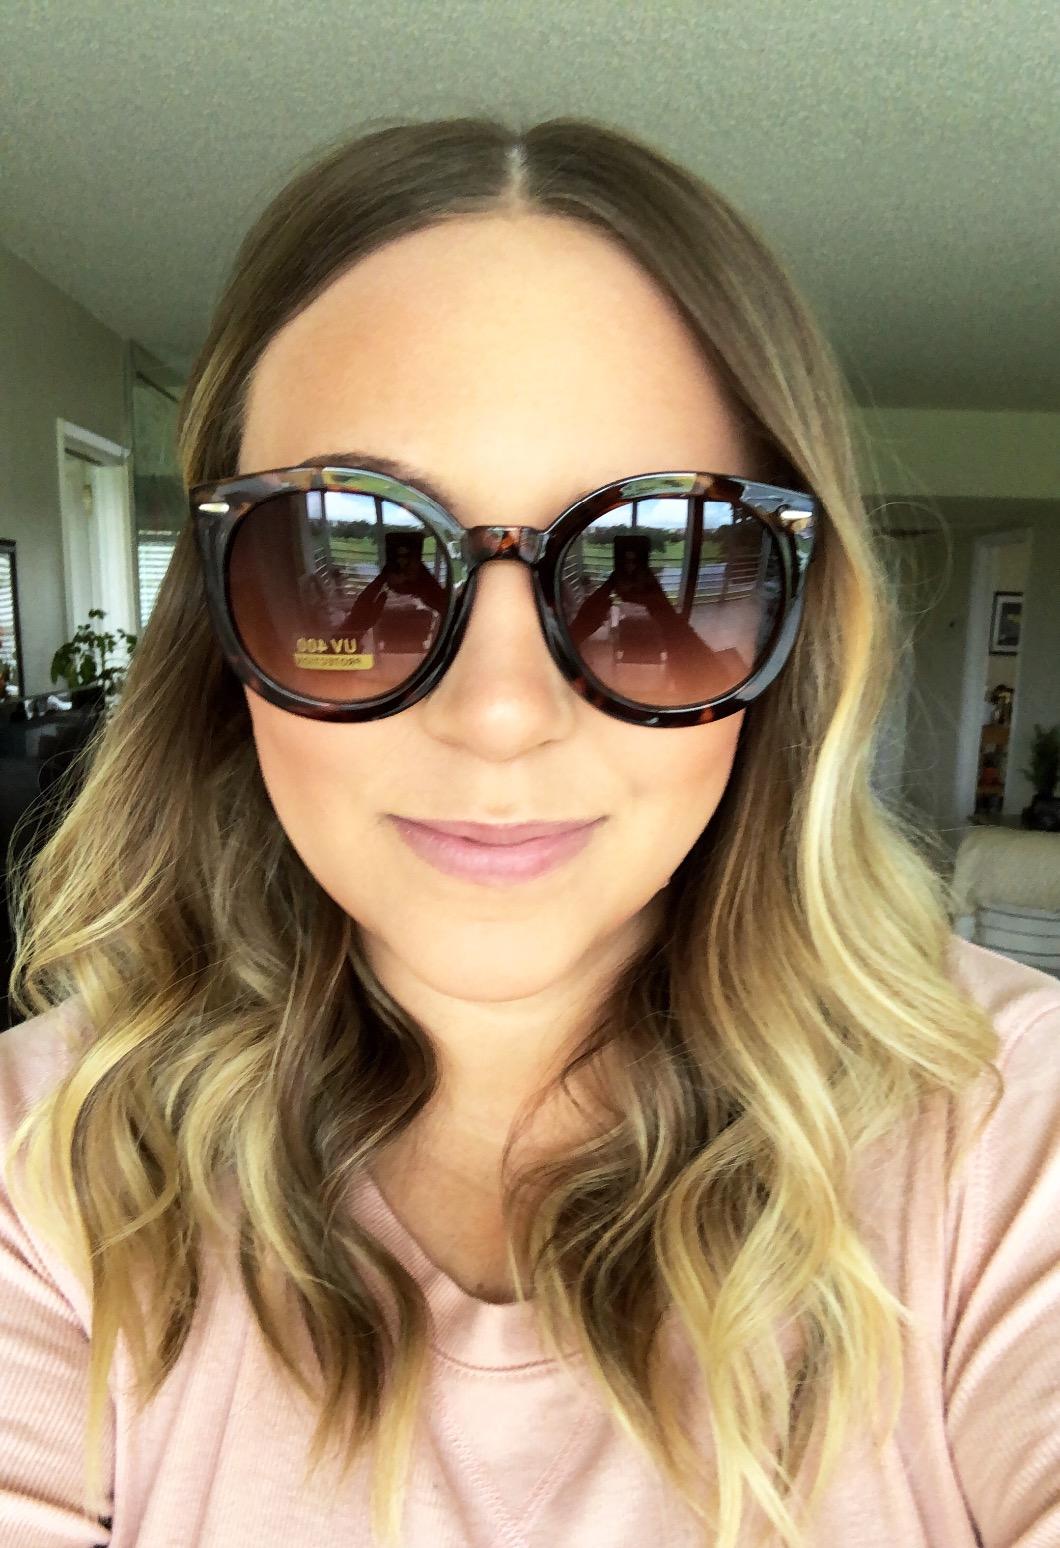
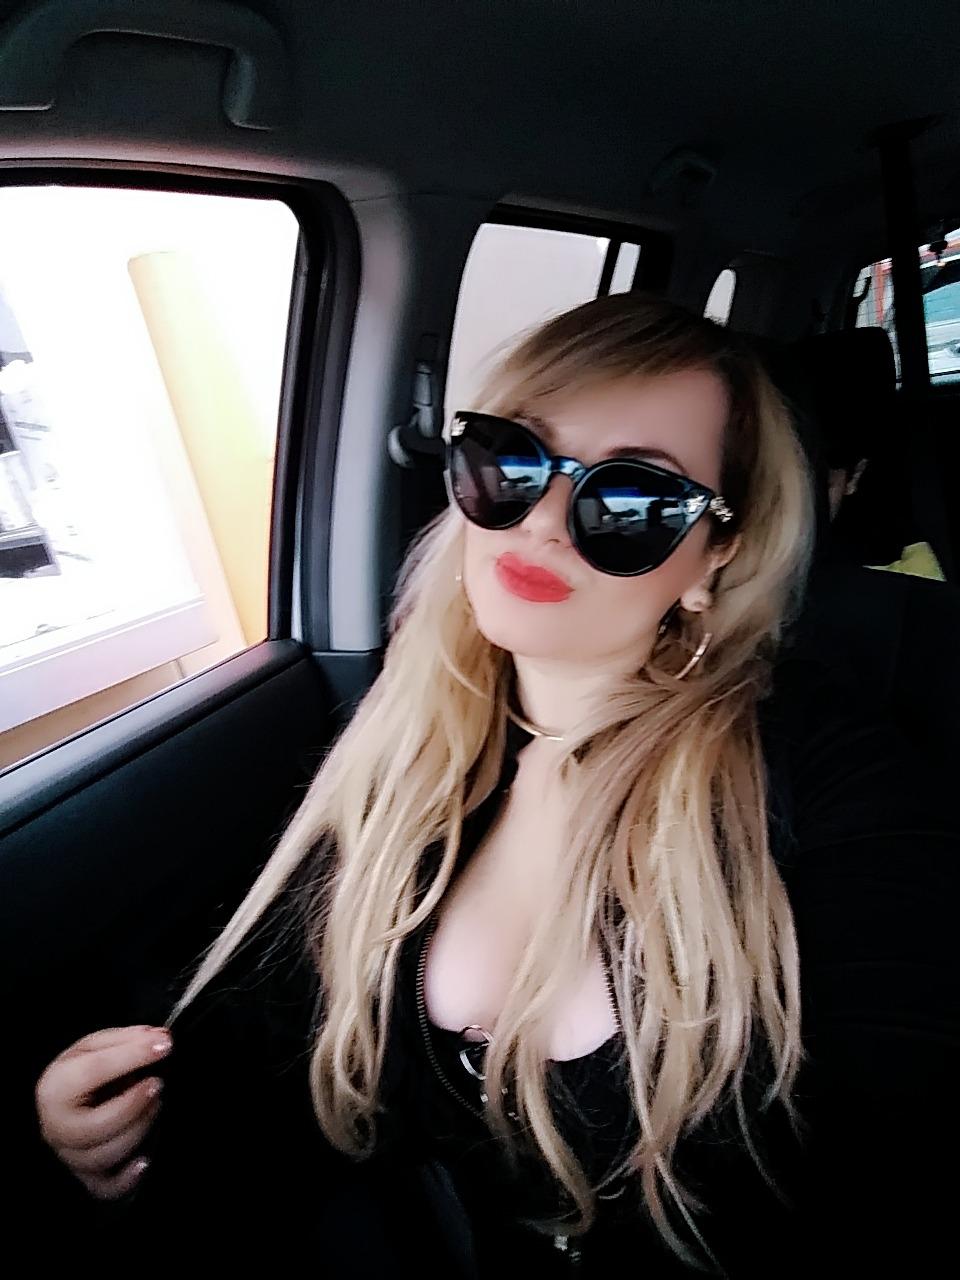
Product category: accessories_sunglasses
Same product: no